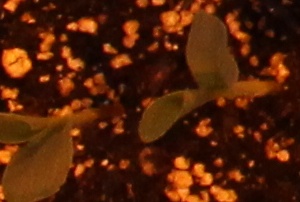
Label: Corn